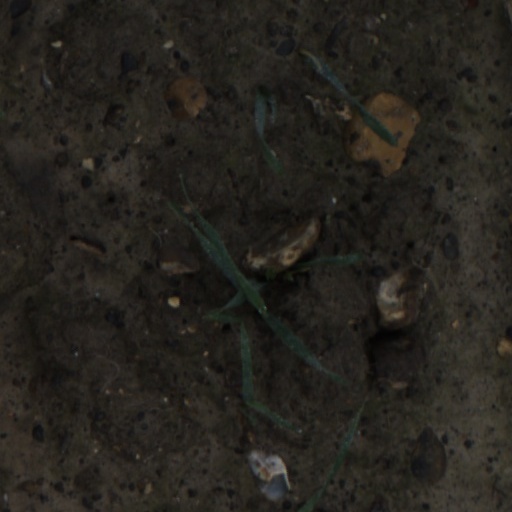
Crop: wheat